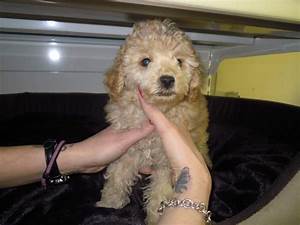
Label: dog